Darijo Pecirep

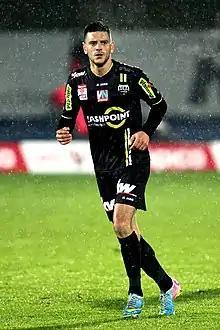
Pecirep in 2014

Darijo Pecirep (born 14 August 1991) is a Bosnian professional footballer who plays as a striker for SV Stripfing.